École nationale de l'aviation civile

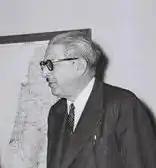
Jules Moch in 1957

ENAC was created on 28 August 1949 (Decree 49–1205) in Paris at the initiative of Secretary General of Civil Aviation Max Hymans and Jules Moch to train professionals in civil aeronautics and coordinate all air-transport stakeholders, including aircrew, technicians, and civil servants. The university is in Orly, south of Paris; ENAC's buildings at Orly were an examination center until the early 1990s. René Lemaire considers ENAC "a university of aviation safety". Aviation safety is synonymous with ENAC, since it was the rationale for the training of technicians and airmen at a single school.